Enayatullah Nazari

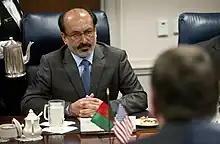

Enayatullah Nazari was the acting minister of defense of Afghanistan from 8 August 2012 to 15 September 2012 serving for a transitional period. He took over from Abdul Rahim Wardak who resigned after a no-confidence vote by the Afghan parliament. Nazari previously served as Wardak's deputy defense minister. On September 15, 2012, Bismillah Khan Mohammadi took over as the new Defense Minister.